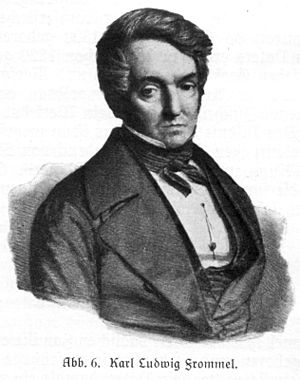
Carl Ludwig Frommel
Carl Ludwig Frommel var en tysk landskabsmaler og kobberstikker.